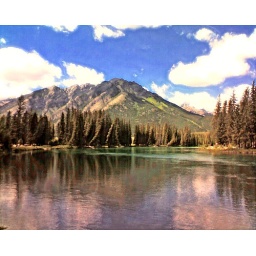
A majestic mountain rises over tree lined river in Banff National Park.